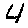
Label: 4